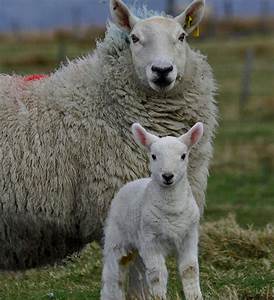
Label: sheep